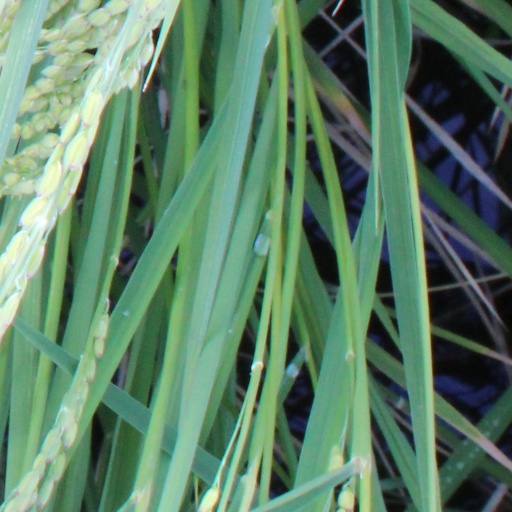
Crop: rice